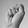
ASL letter: S